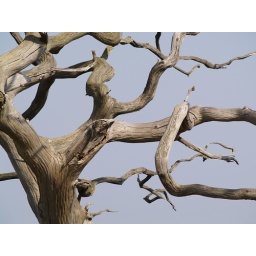
The twisted and weathered remains of a dead tree standing in the middle of a saltmarsh